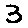
Label: 3